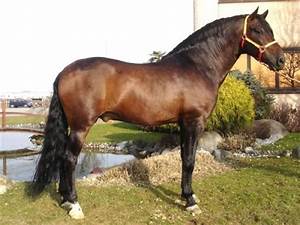
Label: cavallo